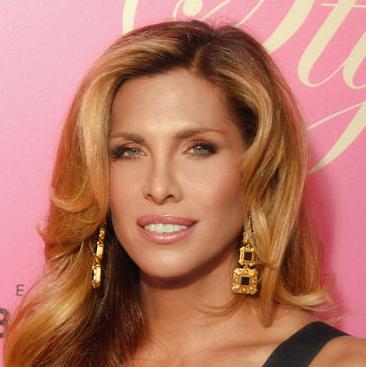
Age: 37